HB-E210 series

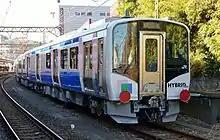
The first two sets, C-1 and C-2, on delivery from J-TREC in January 2015

The first two trains built by Japan Transport Engineering Company (J-TREC) in Yokohama were originally scheduled to be delivered in November 2014, but the delivery date was postponed until January 2015. Test running using the first two sets delivered commenced on 16 January 2015, on the Tohoku Main Line between and .